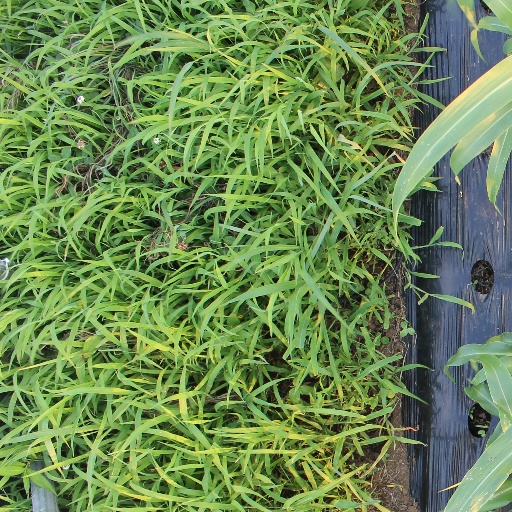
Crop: sorghum